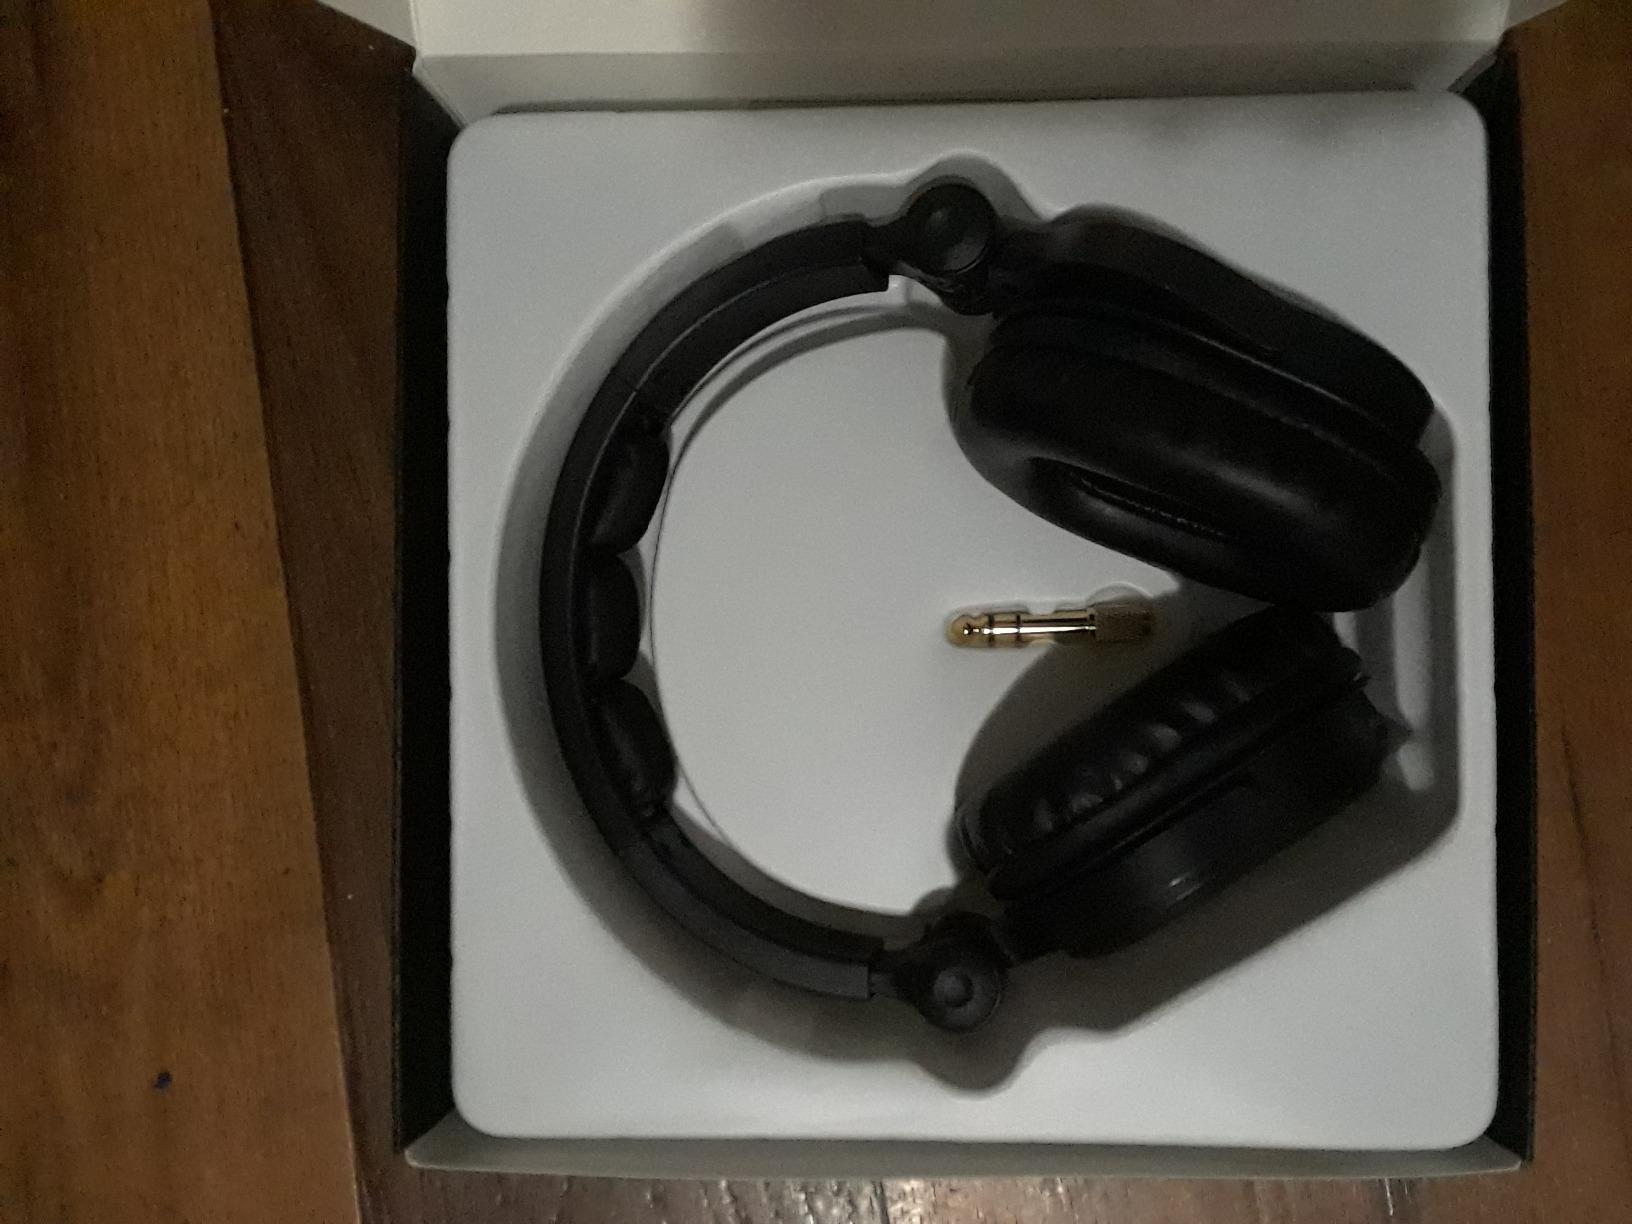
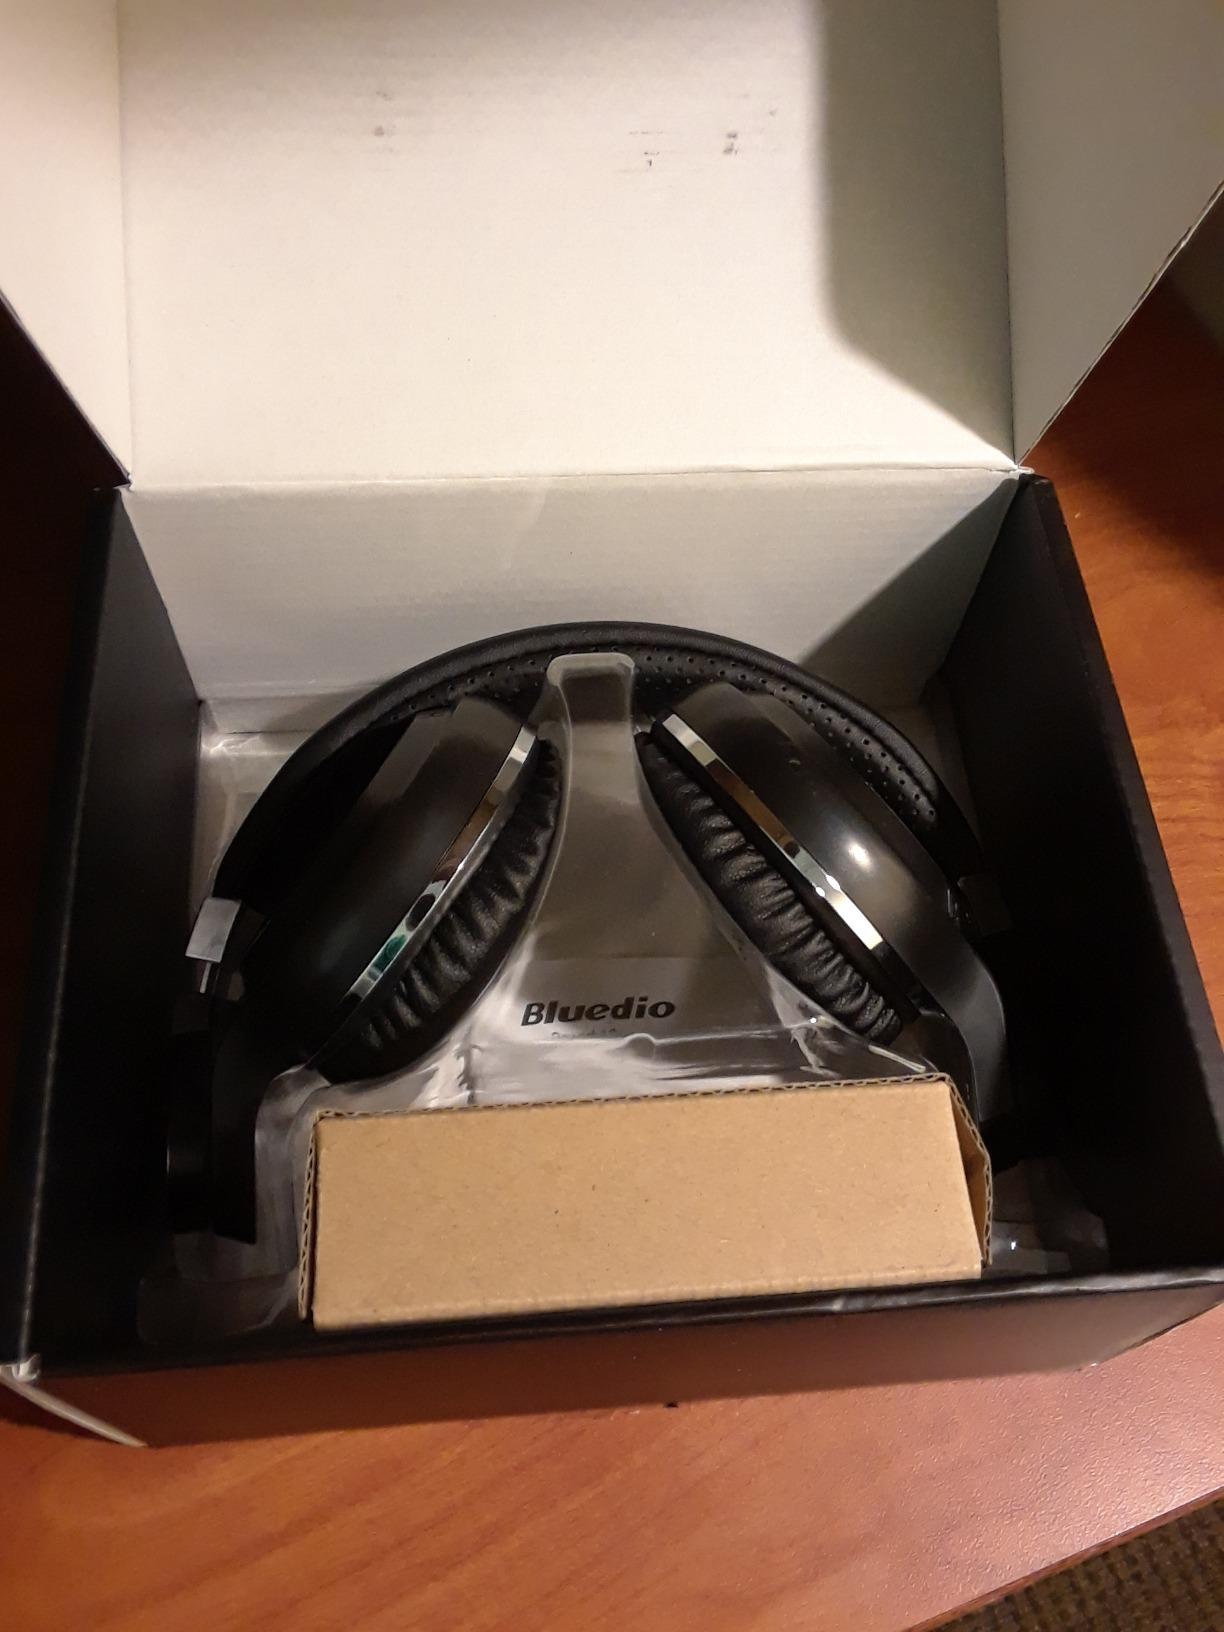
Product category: headphones
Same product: no